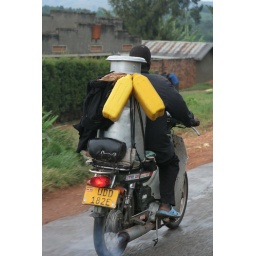
On the road in southern Uganda with milk can and water jugs.